Henry Galway

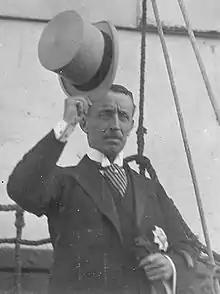
Newly appointed Governor Sir Henry Galway arriving at Outer Harbour in 1914

Gallwey was in November 1902 appointed as governor and commander-in-chief of the island of Saint Helena, where he revived capital punishment. Appointed Knight Commander of the Order of St Michael and St George (KCMG) in 1910, he was transferred to be governor of the Gambia in 1911.